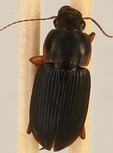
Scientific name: Harpalus pensylvanicus
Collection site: Konza Prairie Agroecosystem NEON (KONA), plot KONA_001